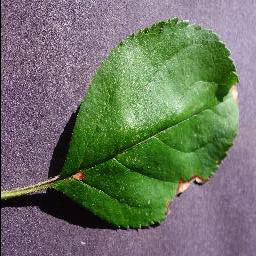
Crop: apple
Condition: black_rot